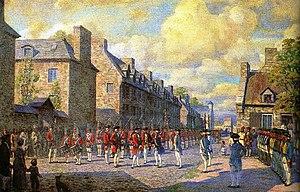
Capitulation de Montréal en 1760 Italiano: Capitolazione dei francesi a Montréal (1760)
Les Articles de capitulation de Montréal sont un document qui consacre la reddition de la ville de Montréal au cours de la guerre de Sept Ans. Ils sont négociés entre le Gouverneur-général de la Nouvelle-France, Pierre de Rigaud de Vaudreuil et le major-général Jeffery Amherst au nom des couronnes française et britannique.
Montréal /ˈmɔ̃ˌʁeal/ est la plus importante ville du Québec et la deuxième ville la plus peuplée du Canada, après Toronto et avant Vancouver. Elle se situe principalement sur l’île fluviale de Montréal, sur le fleuve Saint-Laurent dans le Sud du Québec, dont elle est la métropole.
Le régime militaire britannique en Nouvelle-France désigne l'occupation de la Nouvelle-France par l'armée britannique à partir de 1759-1763 dans le cadre de la Conquête du territoire. Ainsi, entre 1760 et 1763, un régime militaire temporaire administre le territoire du Canada.